The Odyssey (1968 miniseries)

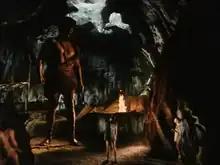
Ulysses talking with Polyphemus

The cave is inhabited by a monstrous giant with feral habits named Polyphemus. The cyclops is horrible to behold, full of hair like a beast and with a single eye in the middle of the forehead. The companions fall to the ground as soon as they see him blocking the entrance to the cave with a huge boulder and asking them to introduce themselves. Ulysses, trying to protect his friends, asks Polyphemus for hospitality, since they need food, and to respect the laws of the powerful and vengeful Zeus in regard to visitors. Polyphemus bursts into a laugh, declaring that he is the son of Poseidon and therefore above any law and that he does not have to obey anyone, not even the other gods. The men run away terrified, but Polyphemus takes one and crushes it in his hand; then he grabs another, fainted from shock, and dashes him violently against a stone, and then eats them both. Ulysses would like to kill him, immediately after he has gone to bed, but is held back by his friends, including Eurilochus. If Ulysses had killed the Cyclops while asleep, then no one would have had the strength to remove the gigantic boulder from the entrance, and so the hero is forced to wait the end of the night. The next day, however, he gets an idea and orders his companions to take a large olive branch and sharpen it, while the Cyclops goes out to graze the herd. Subsequently, Ulysses draws lots for the companions who should distract the Cyclops, while he hides the trunk, but the chosen ones are not fast enough and Polyphemus devours them too.